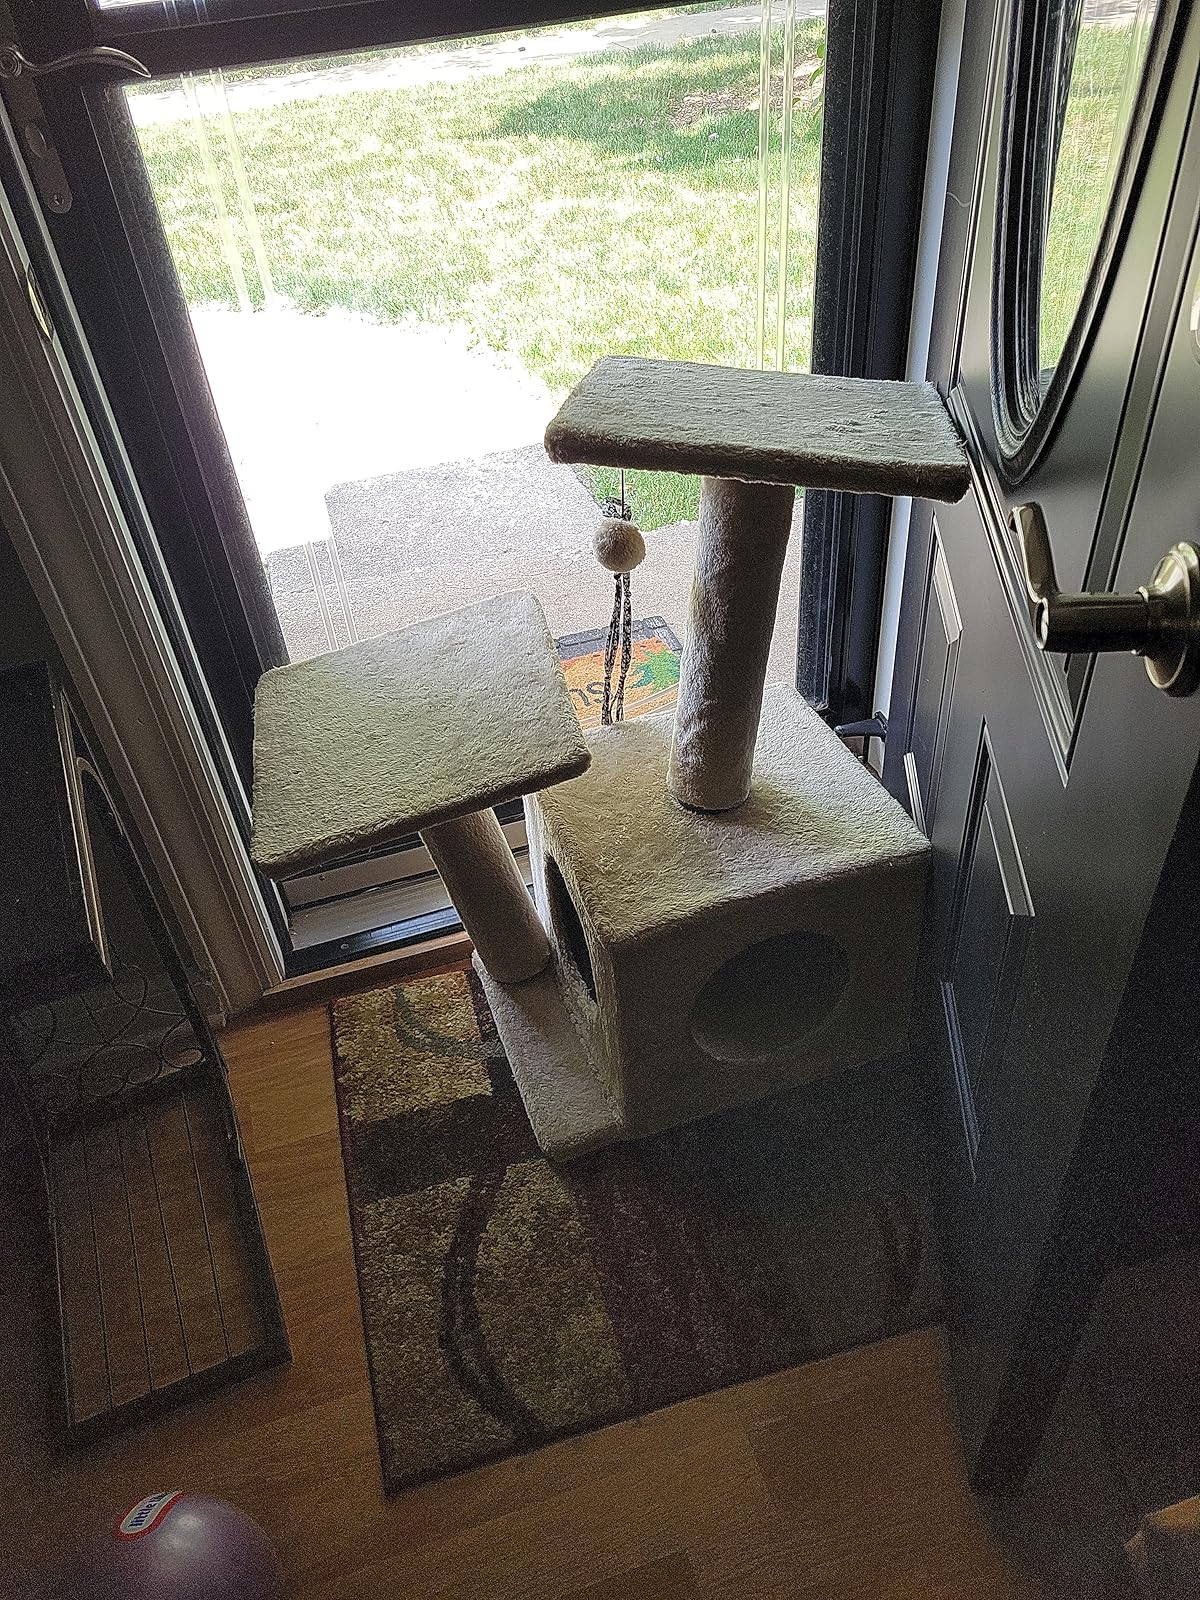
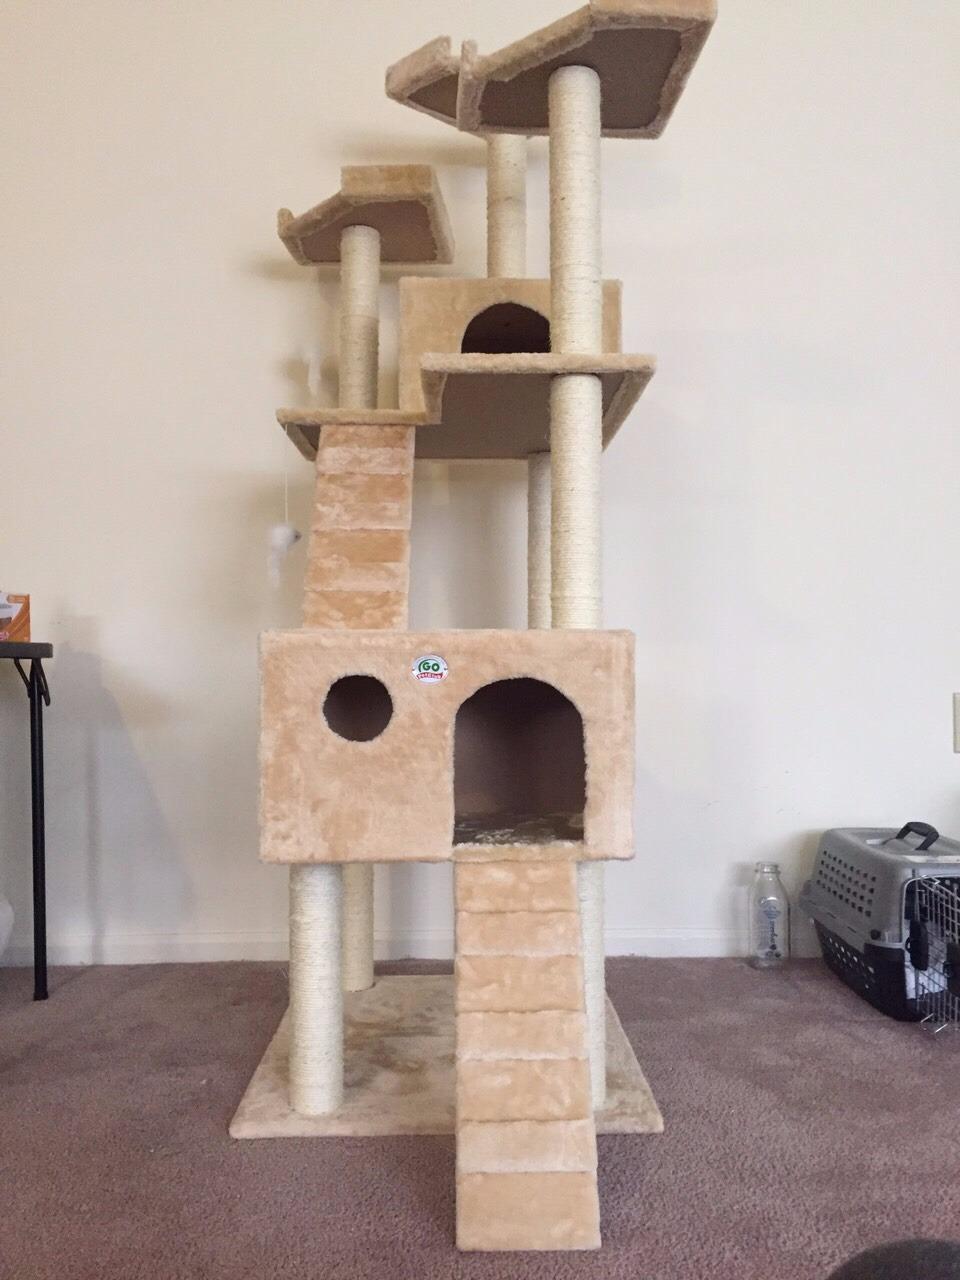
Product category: items_cat tree
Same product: no